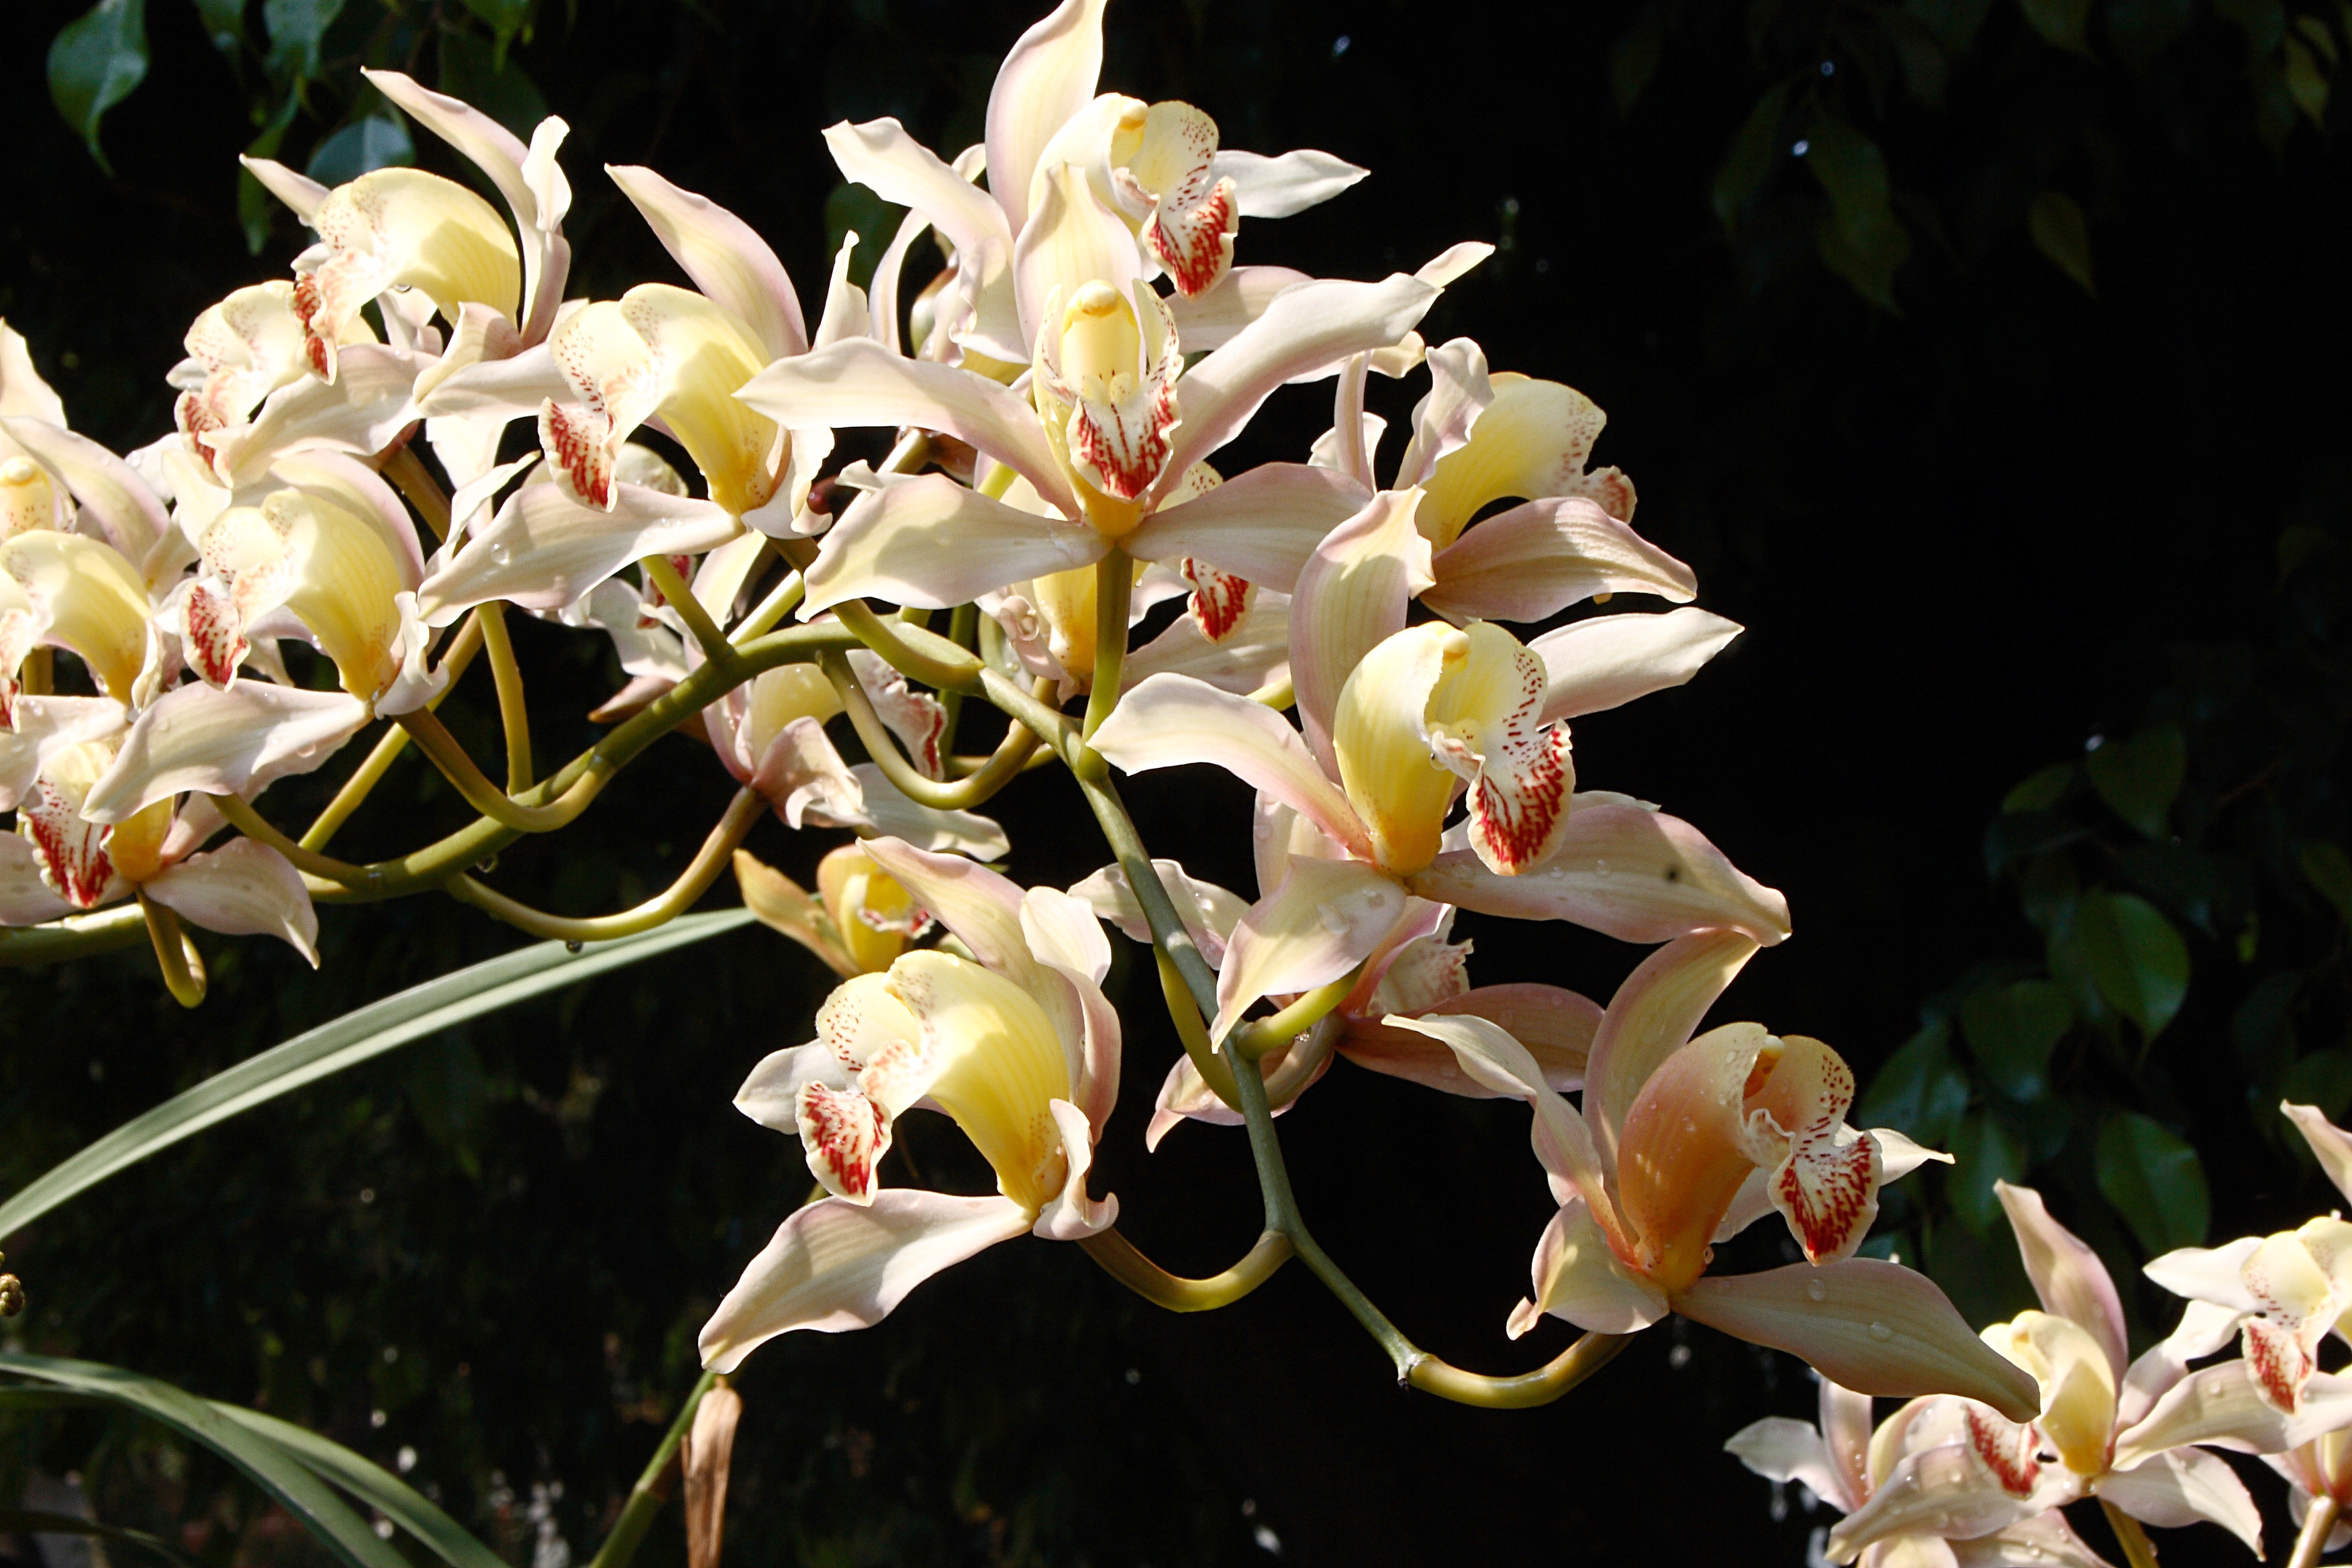
nature, blossom, plant, flower, spring, botany, yellow, flora, orchid, arrangement, shrub, flowering plant, orquidea, cattleya, epidendrum, dendrobium, land plant, moth orchid